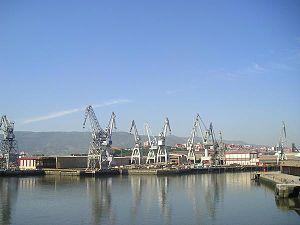
La Rive gauche est une sous-comarque du Grand Bilbao. Son nom basque est Ibai-Ezkerraldea, plus connue comme Ezkerraldea. Située, comme l'indique son nom, sur la rive gauche de la Ria du Nervion. C'est un nom commun créé à la fin du XIXᵉ siècle, époque de l'industrialisation.